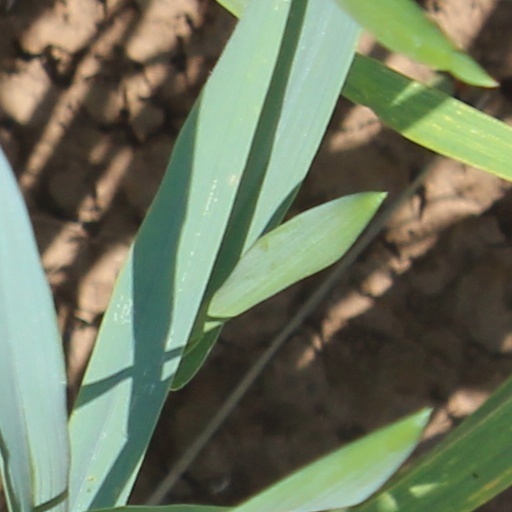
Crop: wheat